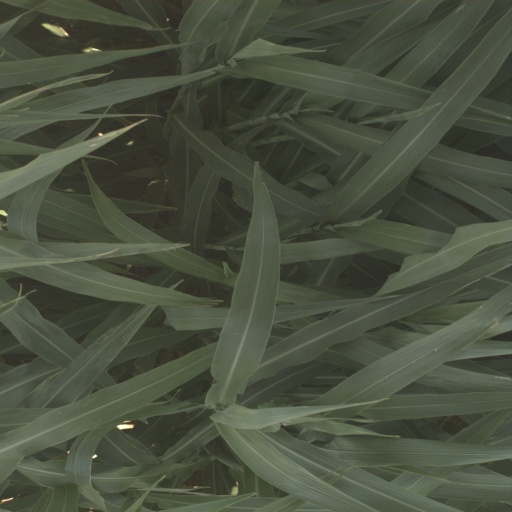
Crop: sorghum